Aipan art

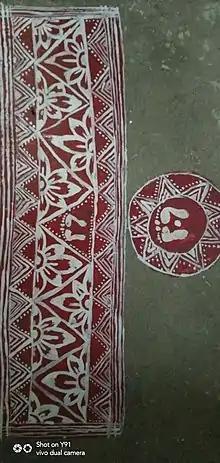
<a href="https%3A//commons.m.wikimedia.org/wiki/File%3AMinakshi_Khati.jpg%23mw-jump-to-license">Aipan

Aipan (Kumaoni: "Ēpaṇ") is an established-ritualistic folk art originating from Kumaon in the Indian Himalayas. The art is done mainly during special occasions, household ceremonies and rituals. Practitioners believe that it invokes a divine power which brings about good fortune and deters evil. The art is special as it is done on empty walls, which are brick-red in color, called "Geru". The actual art is done with a white paste made of rice flour. The art is frequent to floors and walls of Puja rooms and entrances of homes. It is also practiced mostly by Kumaoni women. The art form has great social, cultural and religious importance.